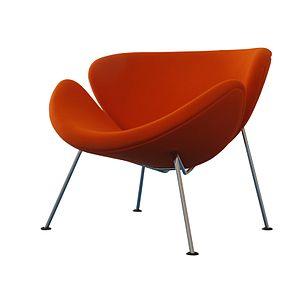
Pierre Paulin né le 9 juillet 1927 à Paris et mort le 13 juin 2009 à Montpellier est un designer français. La particularité de son design réside dans un passage de la décoration au design assez caractéristique du design d'après guerre en France et dans les matériaux utilisés pour la fabrication des sièges. Ceux-ci sont rembourrés de mousse et habillés avec un tissu élastique, appelé « jersey ».